The Lucy Show

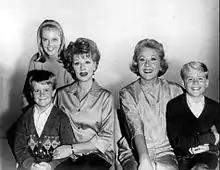
The original cast (l-r): Jimmy Garrett (Jerry Carmichael), Candy Moore (Chris Carmichael), Lucille Ball (Lucy Carmichael), Vivian Vance (Vivian Bagley), Ralph Hart (Sherman Bagley).

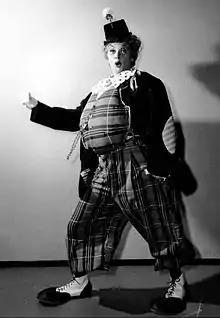
From the episode "Kiddie Parties, Inc." (1963)

The Lucy Show is an American sitcom that aired on CBS from 1962 to 1968. It was Lucille Ball's follow-up to "I Love Lucy". A significant change in cast and premise for the fourth season (1965–1966) divides the program into two distinct eras; aside from Ball, only Gale Gordon, who joined the program for its second season, remained. For the first three seasons, Vivian Vance was the co-star.